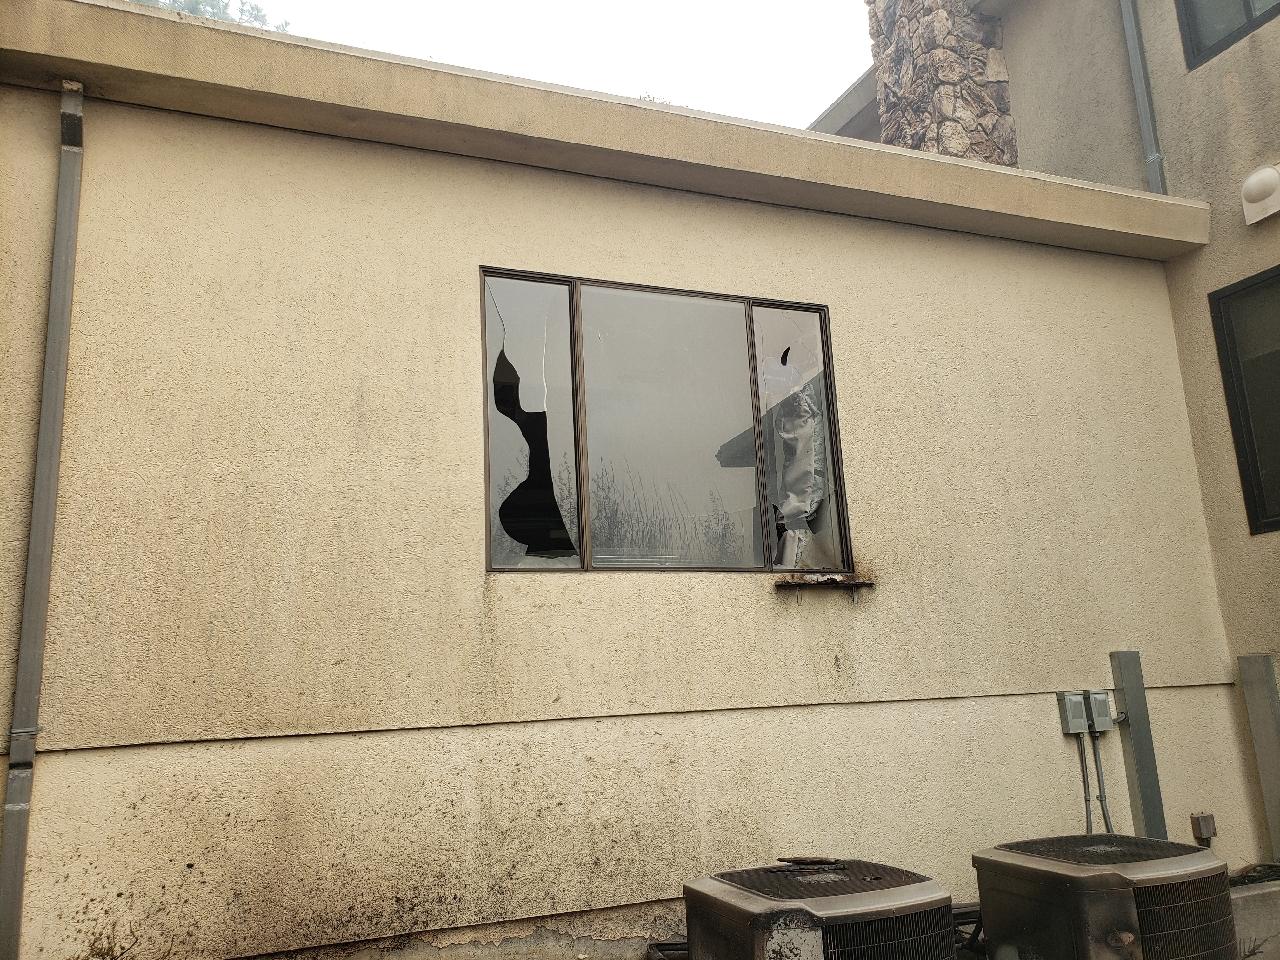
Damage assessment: affected